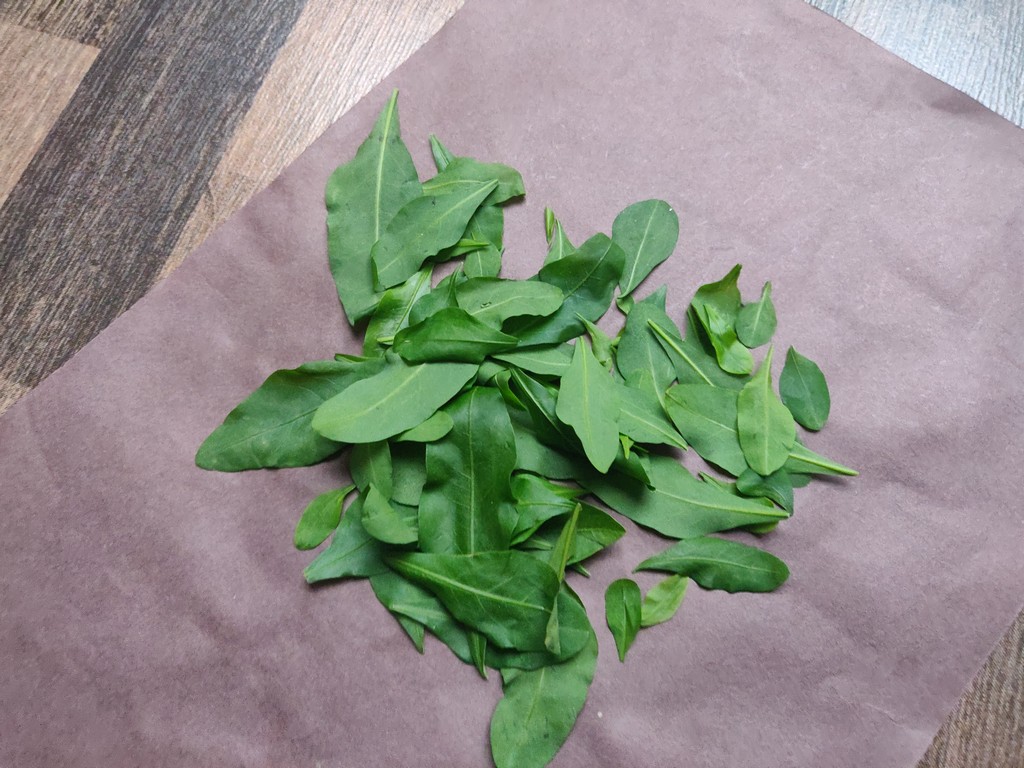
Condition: Healthy
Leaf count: multiple
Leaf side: unknown